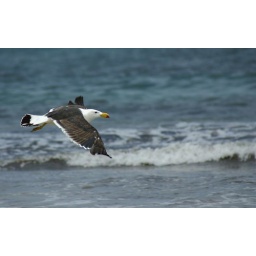
down at the beach this morning in two rocks